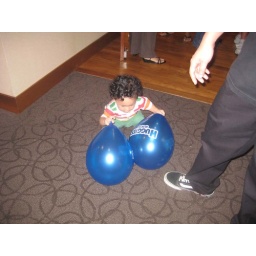
Ballonista.He couldnt stop.I've like a box of balloons at home..or some in my handbag..or some in my drawer..or my kitchen cabinet..everywhere!!